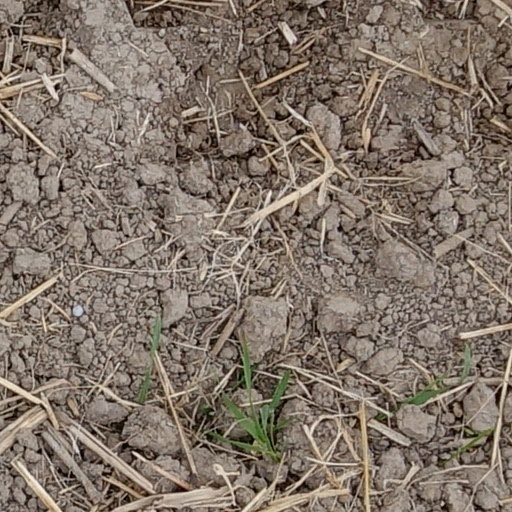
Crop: wheat